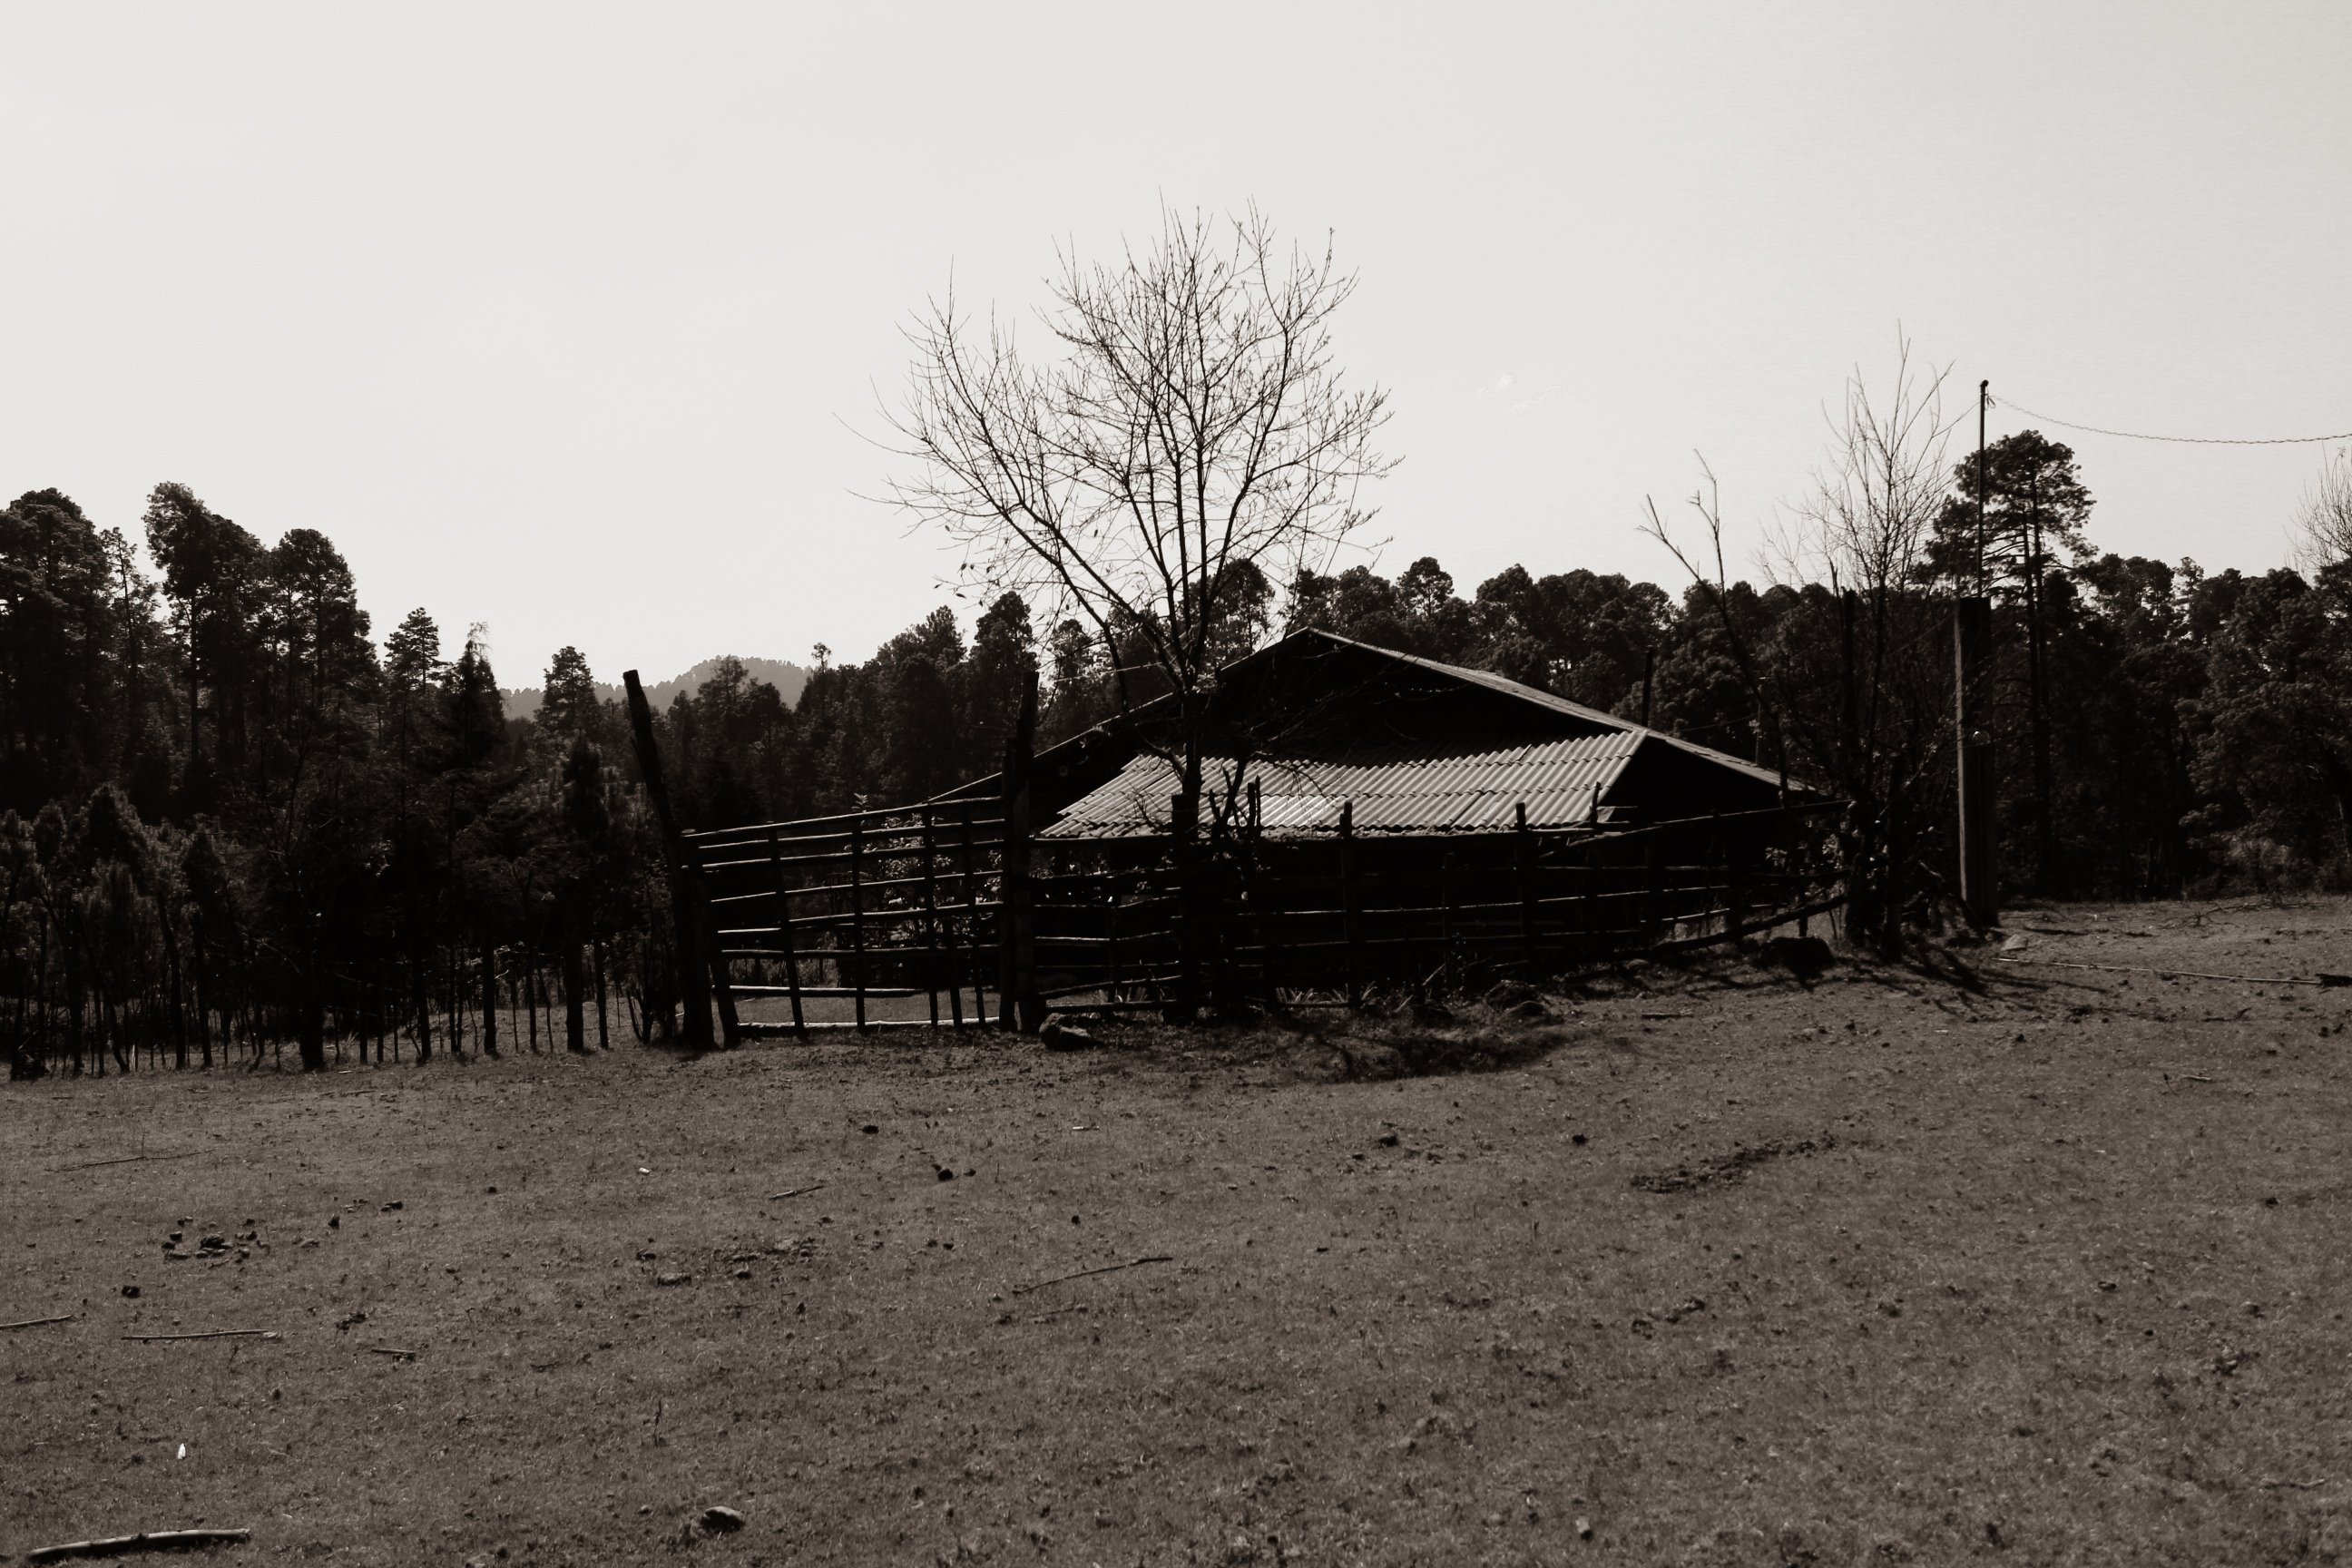
nature, mountain, mexico, sky, tree, plant, land lot, tent, shade, grass, Tints and shades, landscape, cottage, hut, house, shack, grassland, natural landscape, soil, wood, ranch, building, pasture, monochrome photography, road, history, monochrome, barn, field, village, log cabin, winter, farm, wildlife, dirt road, shed, forest, plantation, farmhouse, recreation, roof, woodland